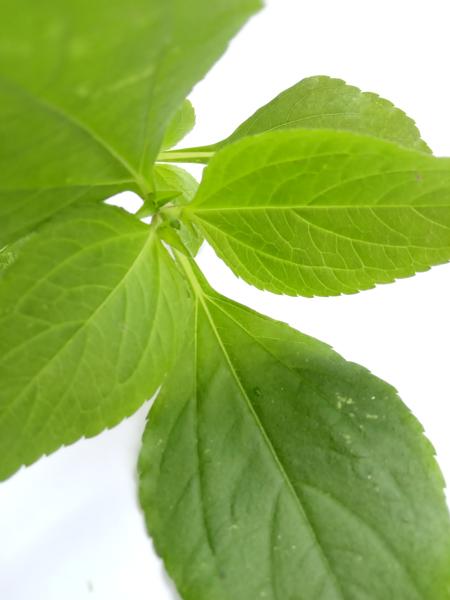
Weed species: Synedrella nodiflora